Edward Schunck

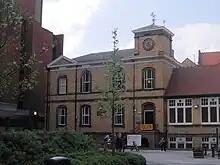
Schunck Building, University of Manchester

Schunck built a private laboratory in the grounds of his home, "The Oaklands", in Kersal, which together with his library and collection of specimens were bequeathed to the Victoria University of Manchester. He also donated £20,333 to the University for chemical research. The laboratory was removed from Kersal in 1904 and re-erected in Burlington Street next to other laboratories of the university. It is no longer used as a laboratory and is Grade II listed; the building is named after him. The room in which Schunck kept his library on the first floor is remarkably ornate. His books are now in the John Rylands University Library and his specimens in the Museum of Science and Industry in Manchester. Chaim Weizmann spent a period working in this laboratory during his time at Manchester.